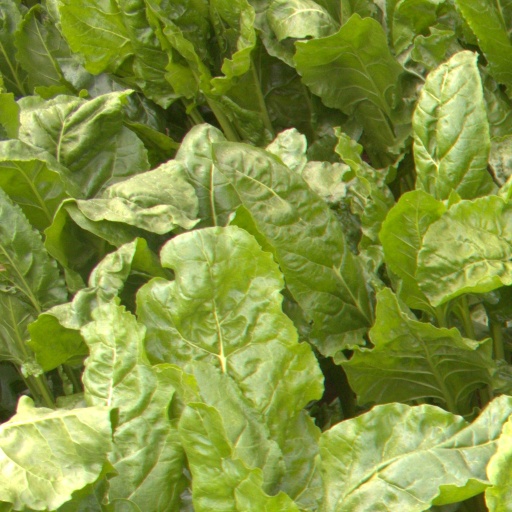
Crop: sugar beet